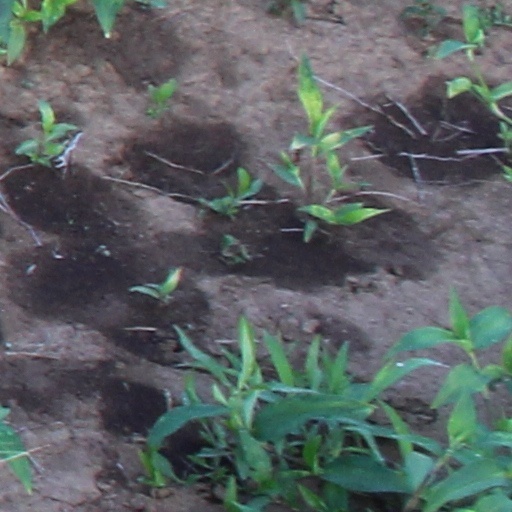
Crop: wheat